Neosho Yankees

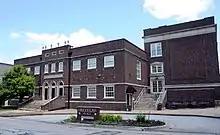
(2020) Neosho High School. Neosho, Missouri.

Neosho teams were noted to have played minor league home games at High School Stadium. High School Stadium had a capacity of 1,000 in 1939, with dimensions of (Left, Center, Right) 310–340–310. The ballpark location was noted as near South Neosho Boulevard & Stadium Drive. Today, the Neosho High School stadium is named Bob Anderson Stadium. The location is 511 South Neosho Boulevard, Neosho, Missouri.